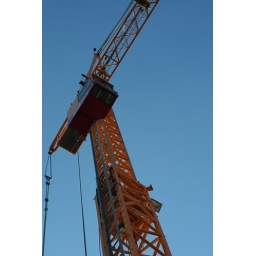
The crane in front of my house I had to rent to get a tree out of the garden